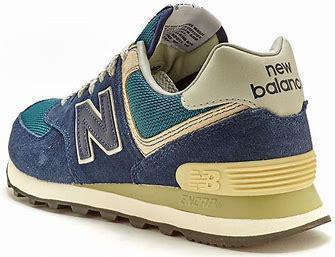
Brand: New
Model: Balance 574